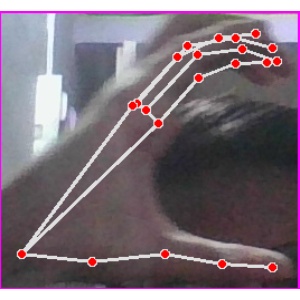
अक्षर: ऋ